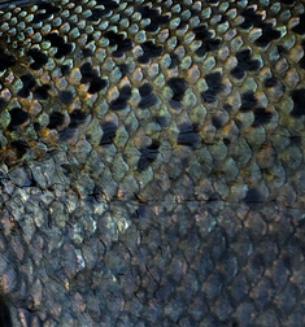
Texture: scaly